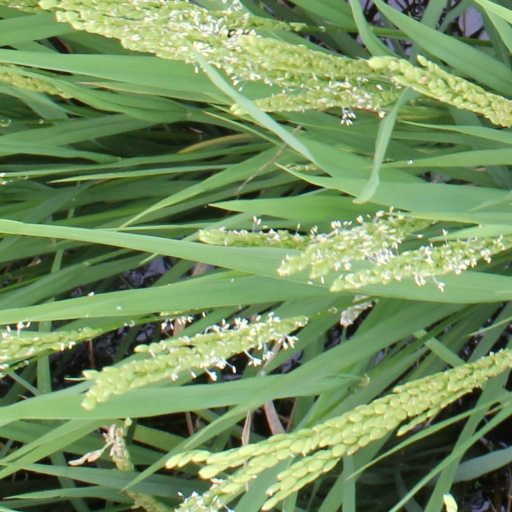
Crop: rice